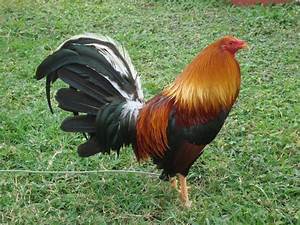
Label: chicken